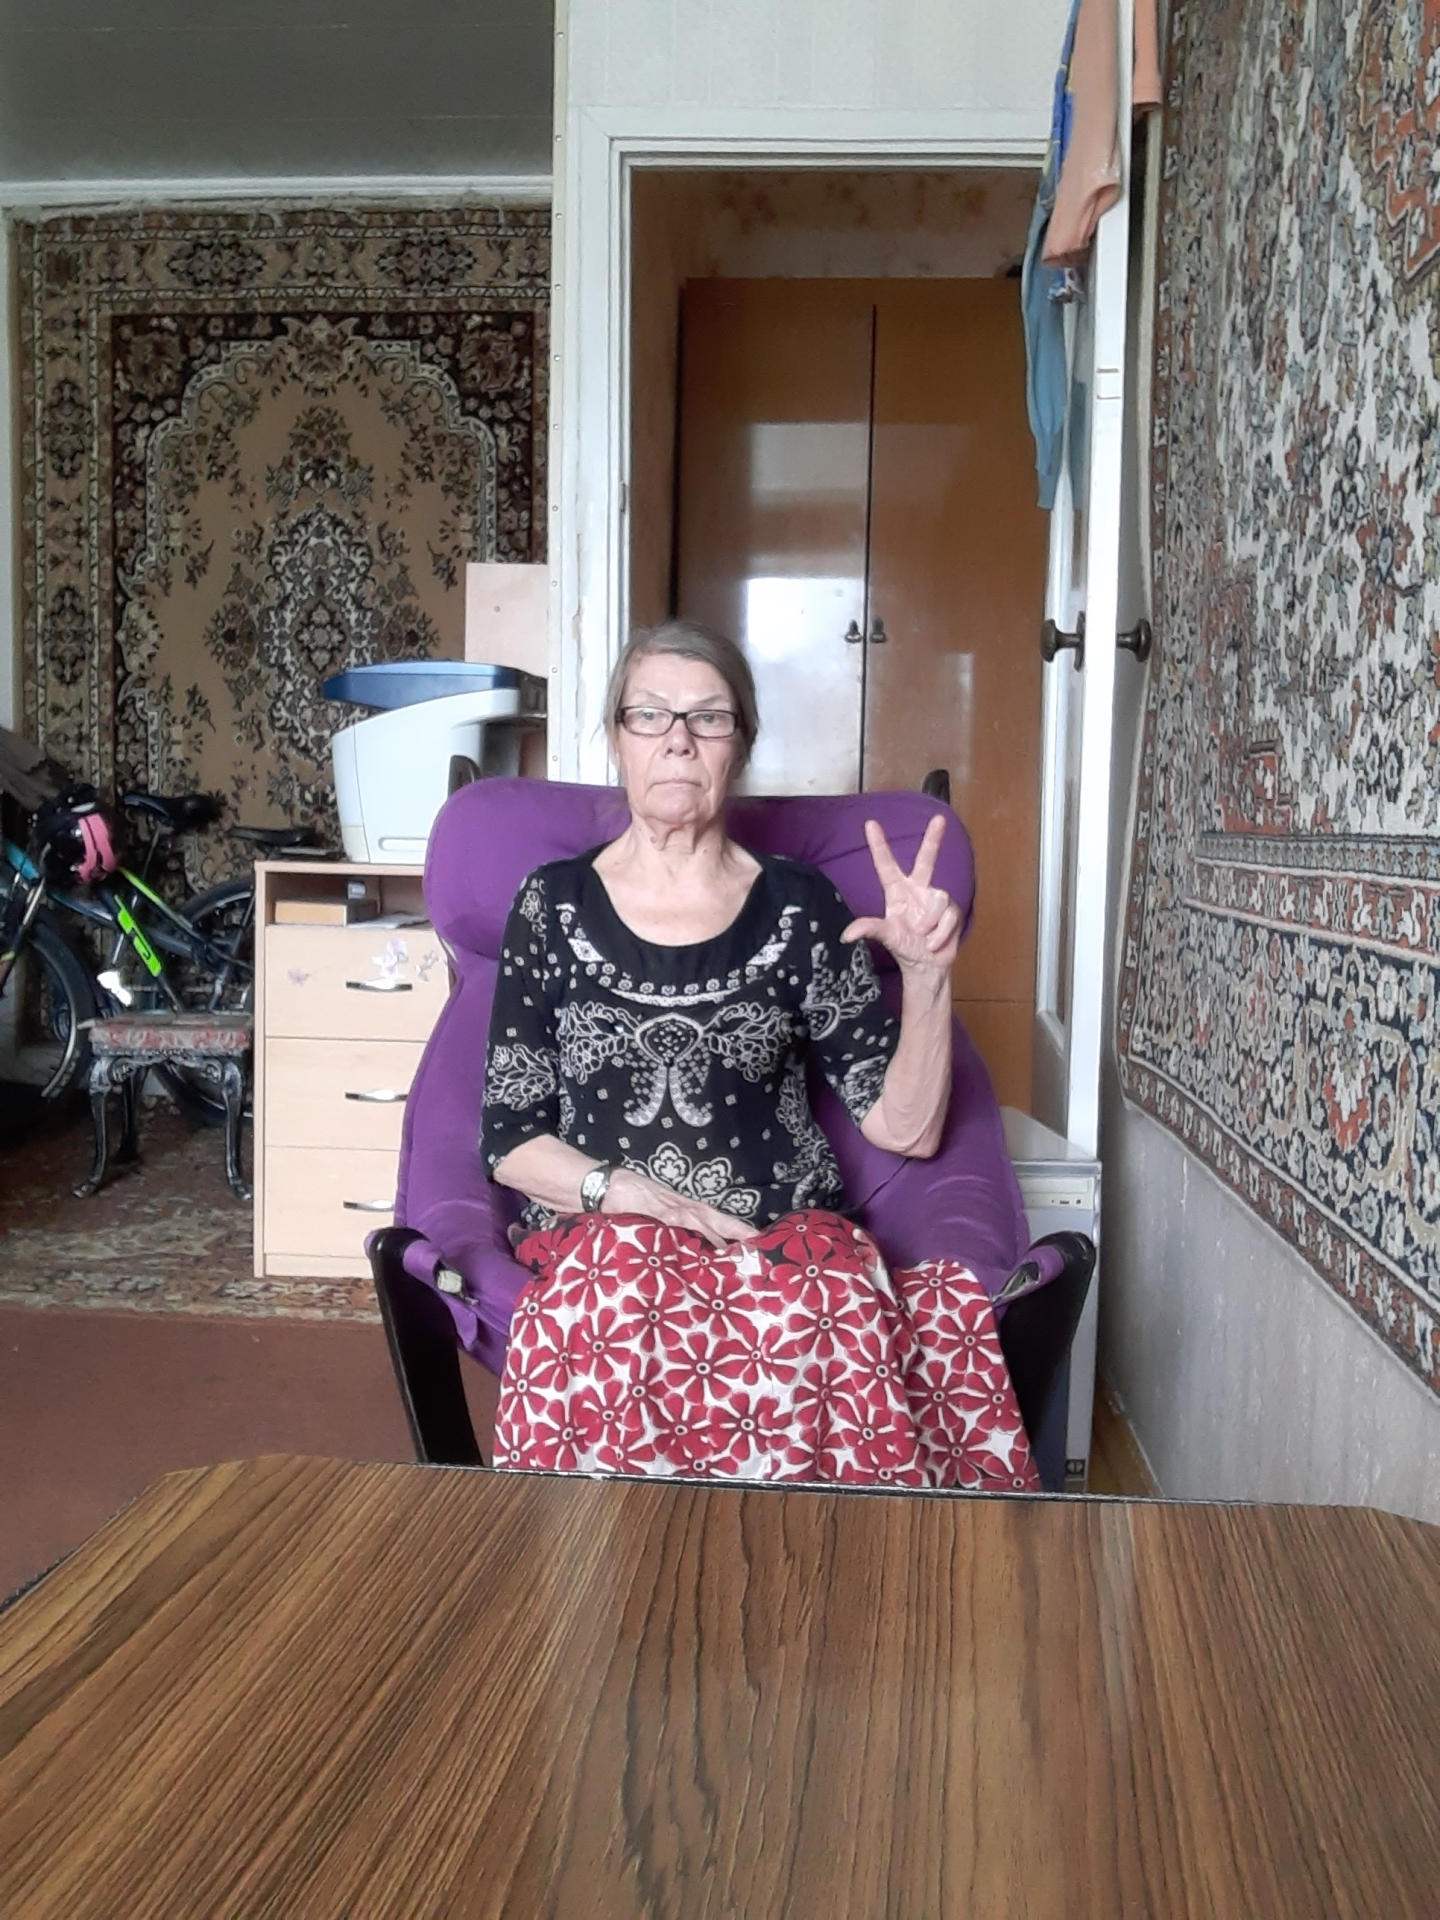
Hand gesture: three2